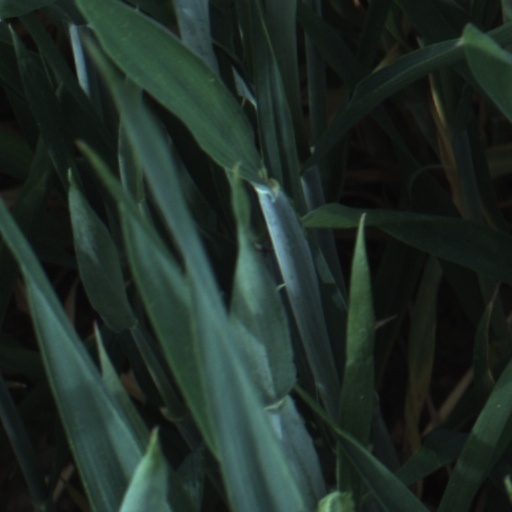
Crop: wheat